Chinese Voice

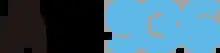
AM936 logo

AM936 (also known as New Supremo) is New Zealand's only Mandarin-language radio station and claims to be New Zealand's most influential Chinese radio station. The station targets New Zealanders of Chinese origin, with specific programming blocks for different ages, employment statuses, occupations and interests More than 80,000 New Zealanders speak Chinese and at least one other language, including almost 45,000 who speak northern dialects like Mandarin. Almost 32,000 New Zealanders can only speak Chinese, including 10,000 who can only speak northern dialects like Mandarin. Many Chinese New Zealanders are also multilingual. AM936 was established in February 2004. It was set up to combine imported talk and music programming from China with locally produced language programming, including live talkback on news stories, migrant issues, political developments and dealing with New Zealand Government agencies.